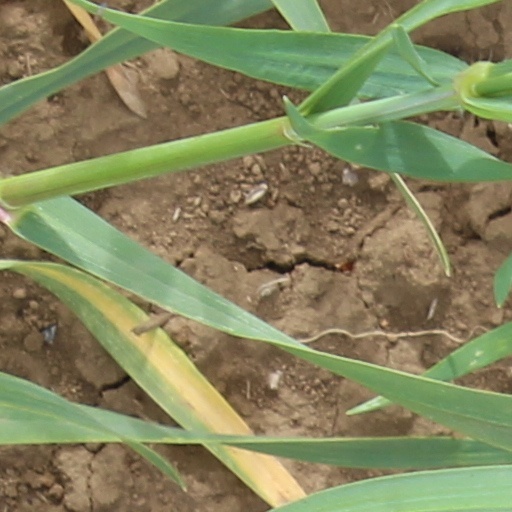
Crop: wheat